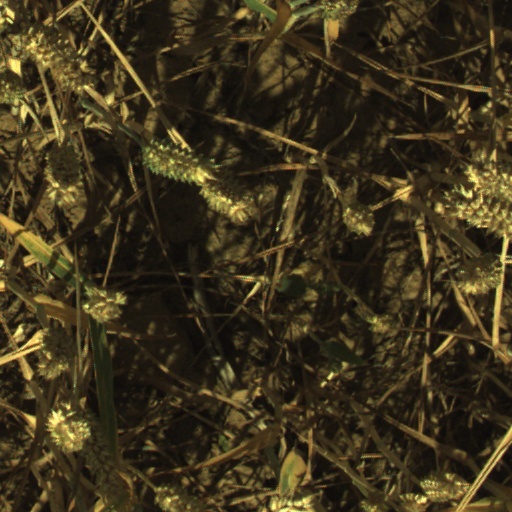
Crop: wheat